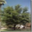
Label: oak_tree